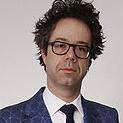
Age: 41